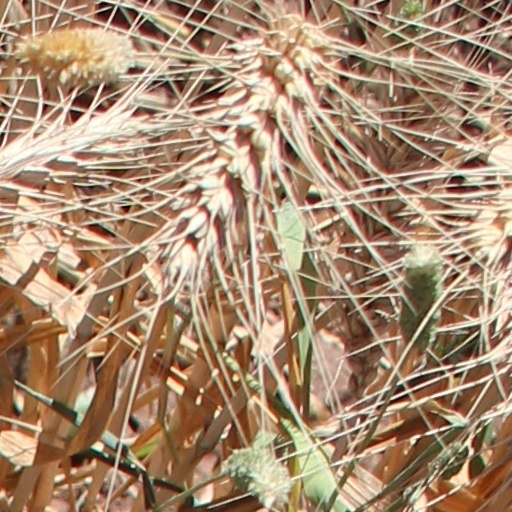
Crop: wheat